Danilo Gallinari

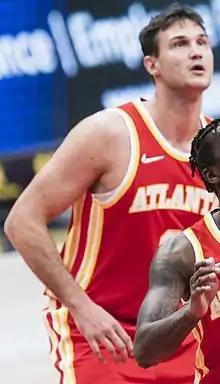
Gallinari with the Atlanta Hawks in 2021

Danilo Gallinari (born 8 August 1988) is an Italian professional basketball player for the Vaqueros de Bayamón of the Baloncesto Superior Nacional (BSN). After spending his first four years as a professional in his native Italy, Gallinari was drafted sixth overall in the 2008 NBA draft by the New York Knicks. He played with the Knicks for two and a half seasons before being traded to the Denver Nuggets in 2011.